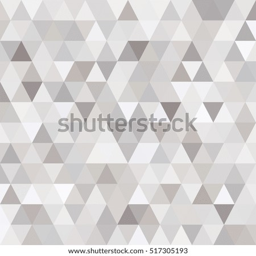
abstract background of geometric shapes .